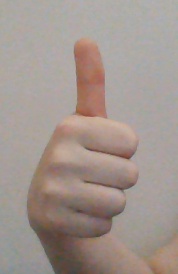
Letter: aleff